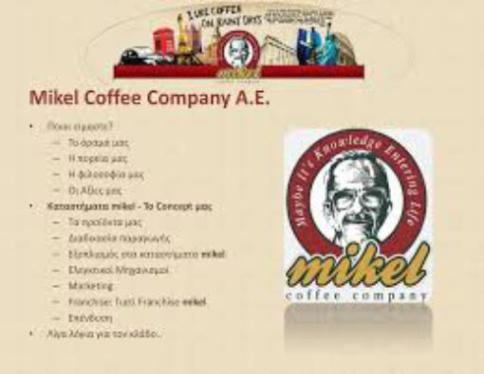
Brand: mikel coffee company
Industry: Food